Haris Medunjanin

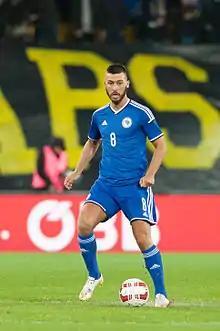
Medunjanin playing for Bosnia and Herzegovina in 2015

In a 2009 interview, Medunjanin expressed strong desire to play for his native Bosnia and Herzegovina. In August of the same year, his paperwork for change of footballing citizenship was submitted to FIFA and, on 31 October 2009, national coach Miroslav Blažević invited the player for the 2010 FIFA World Cup playoff games against Portugal. He made his debut – as a starter – in the decisive second leg, a 0–1 loss in Zenica (0–2 on aggregate).